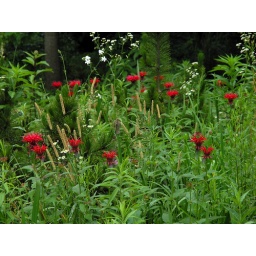
Georgous red monarda on an island in the turtle pond.'Warm' colors.